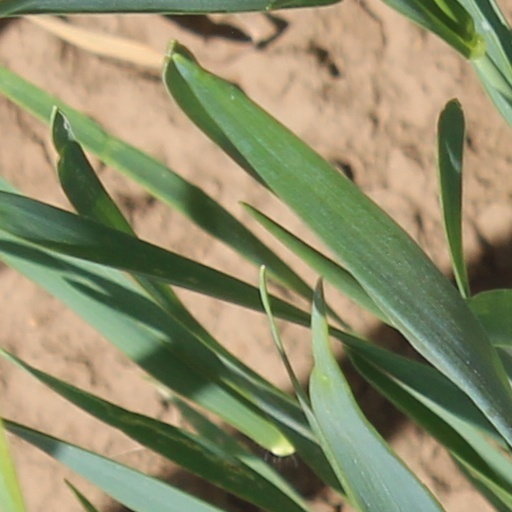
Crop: wheat